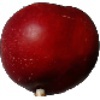
Label: nectarine